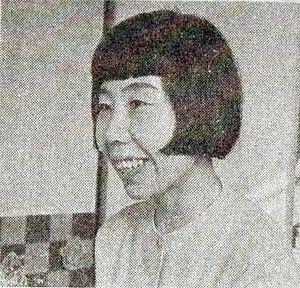
Taeko Kōno, née le 30 avril 1926 à Osaka et morte le 29 janvier 2015 à Tokyo, est une critique littéraire et écrivaine japonaise.